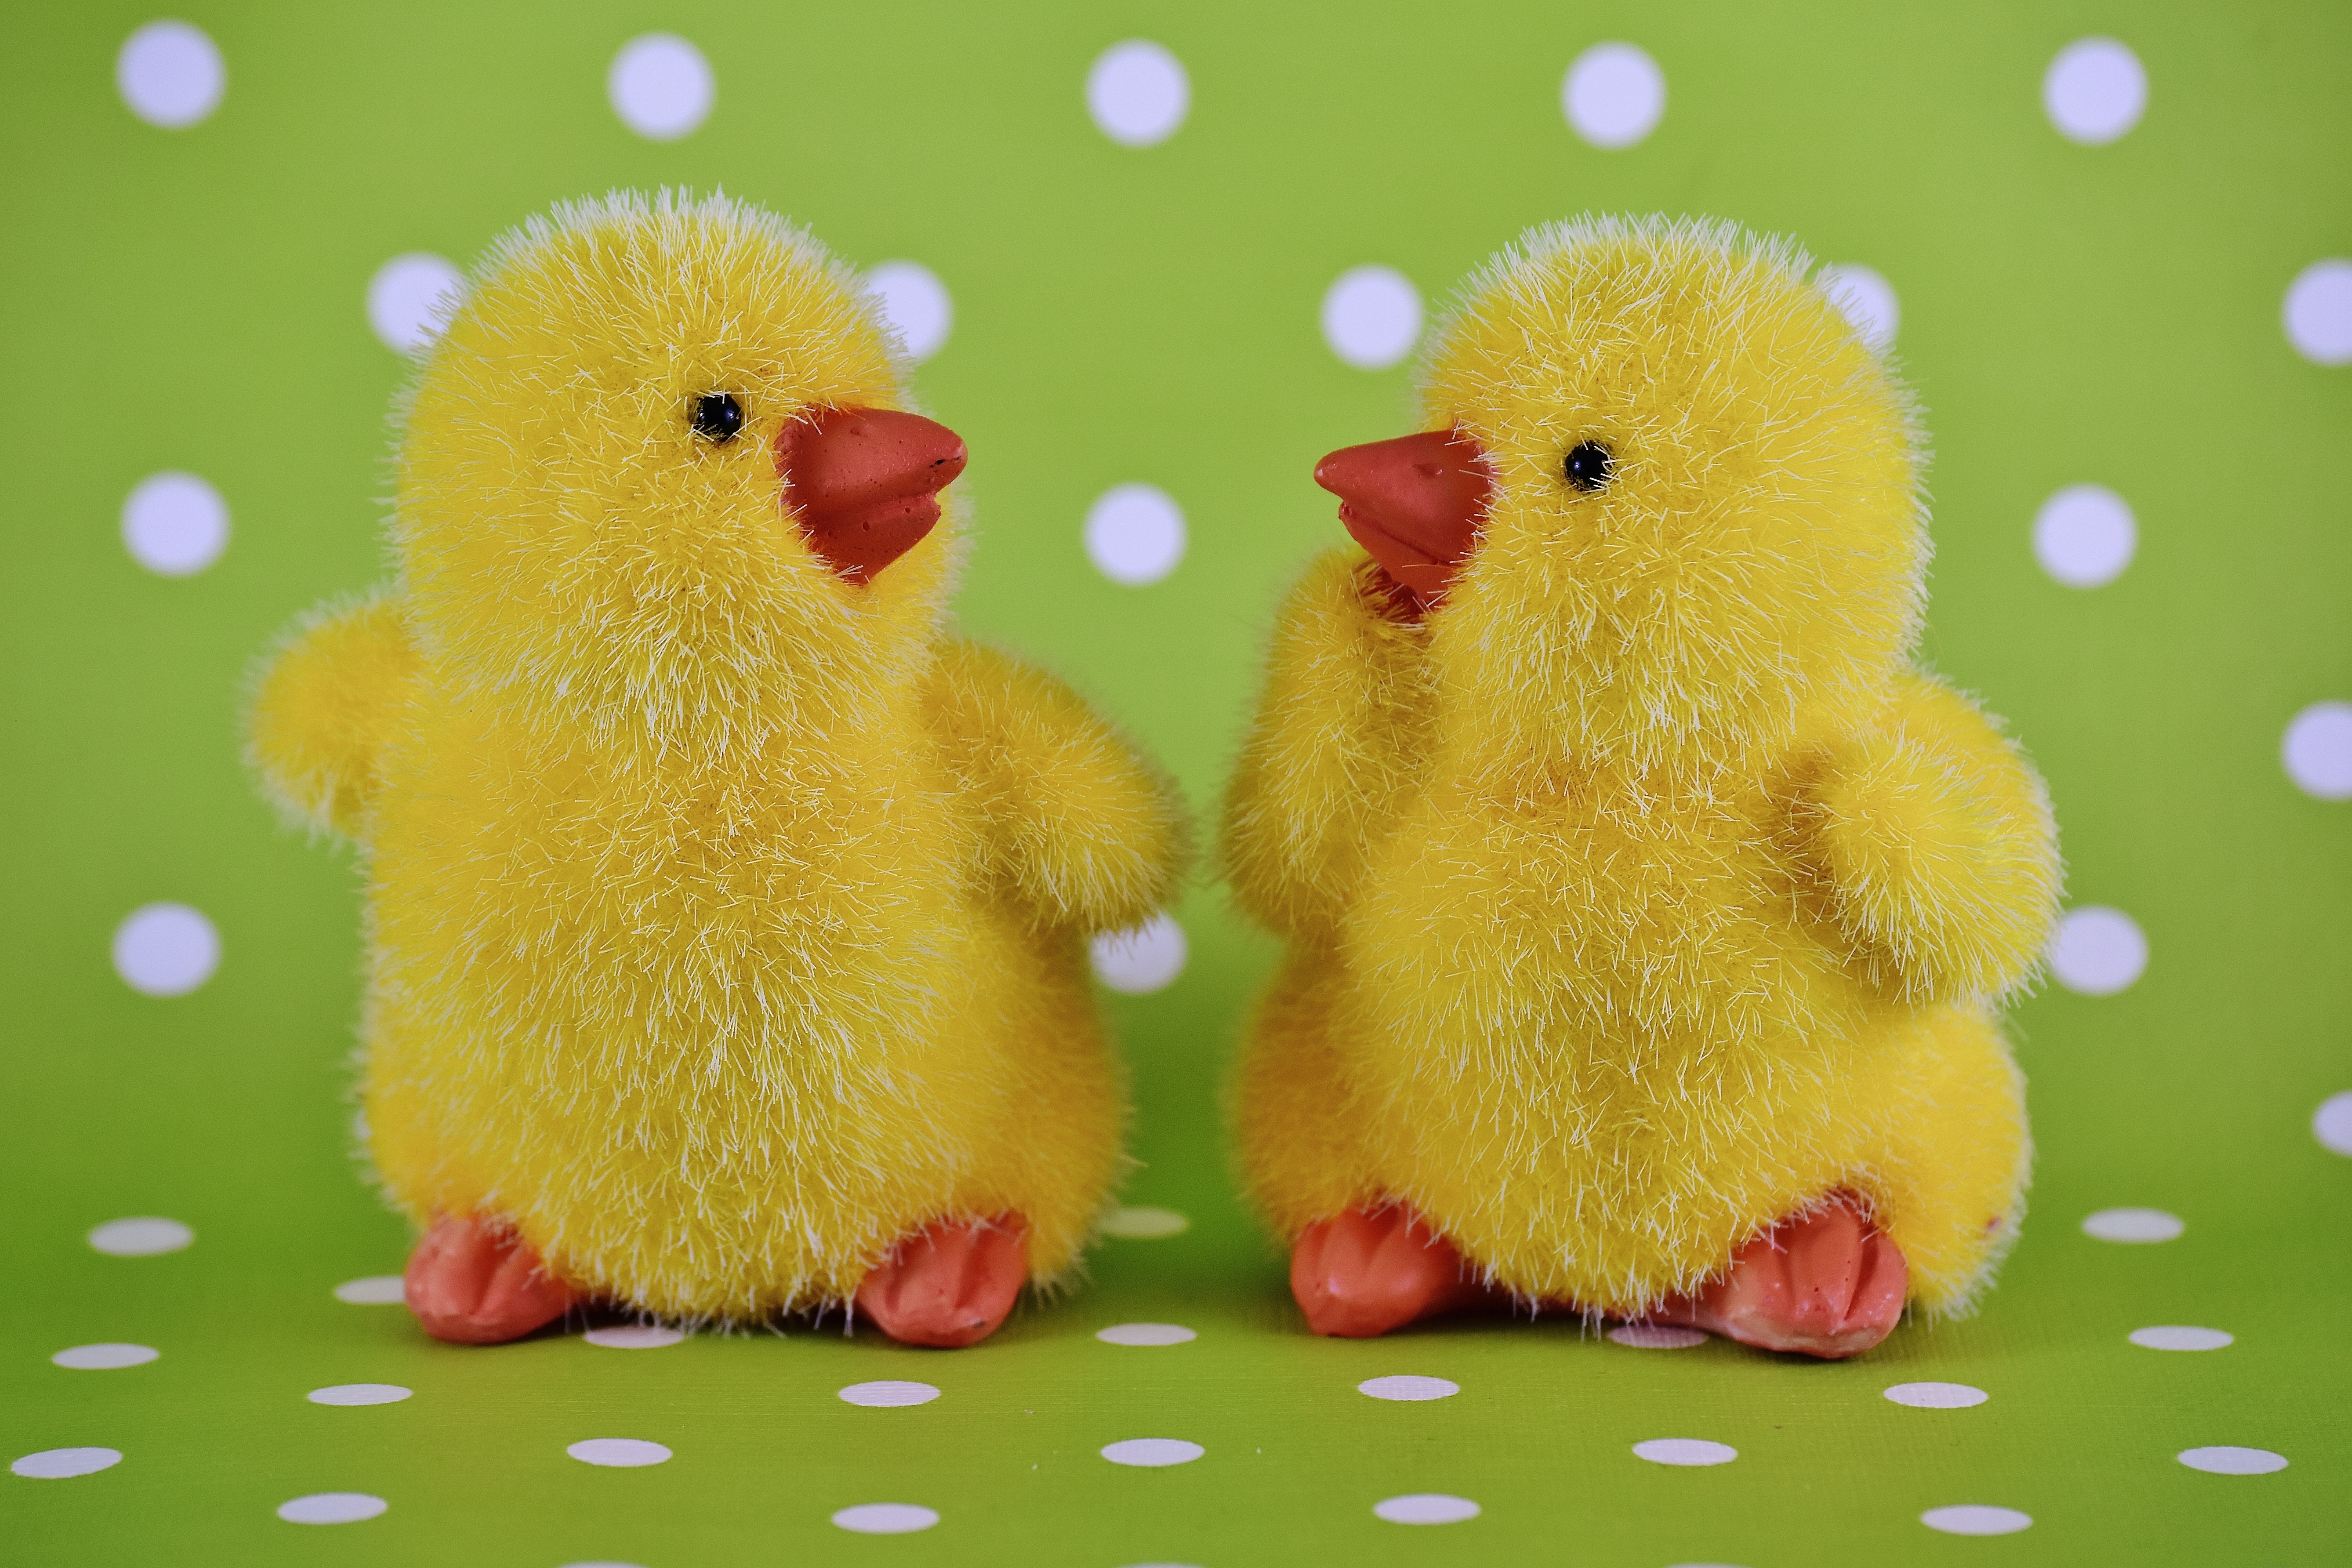
bird, sweet, flower, cute, decoration, food, yellow, toy, chicken, deco, duck, easter, chicks, water bird, happy easter, stuffed toy, easter theme, ducks geese and swans